Hedgelaying

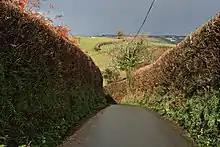
Cornish hedges atop high banks beside a lane

The shrubs are laid along the top of an earth bank faced with stones. Frequently the stones are set in herringbone style. Not all Cornish hedges have shrubs on top of the bank.